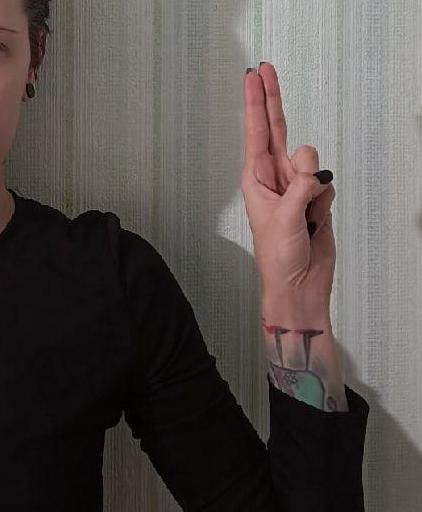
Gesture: two_up